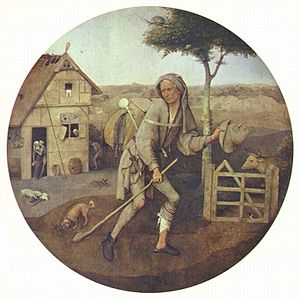
Bissekræmmer
De Marskramer, o. 1500 af Hieronymus Bosch, Museum Boijmans Van Beuningen
En bissekræmmer var en handlende, som drog fra sted til sted med sine varer og falbød dem ved dørene. Det var typisk småting som sæbe, parfumer, kamme, børster, nåle og tråd, uægte smykker, tørklæder og lignende små brugsgenstande og billig pynt, især til kvinder.